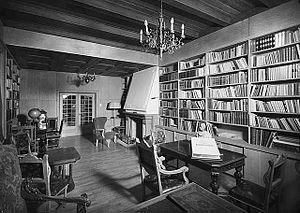
Vidkun Abraham Lauritz Jonnsøn Quisling est un homme d'État norvégien né le 18 juillet 1887 et mort fusillé le 24 octobre 1945. Il est dans son pays le principal artisan de la collaboration avec l'occupant nazi pendant la Seconde Guerre mondiale. Son nom est passé dans le langage courant en Norvège et dans le monde anglophone comme synonyme de « traître ».